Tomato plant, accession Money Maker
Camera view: horizontal (90 deg, fisheye); turntable rotation: 90 degrees
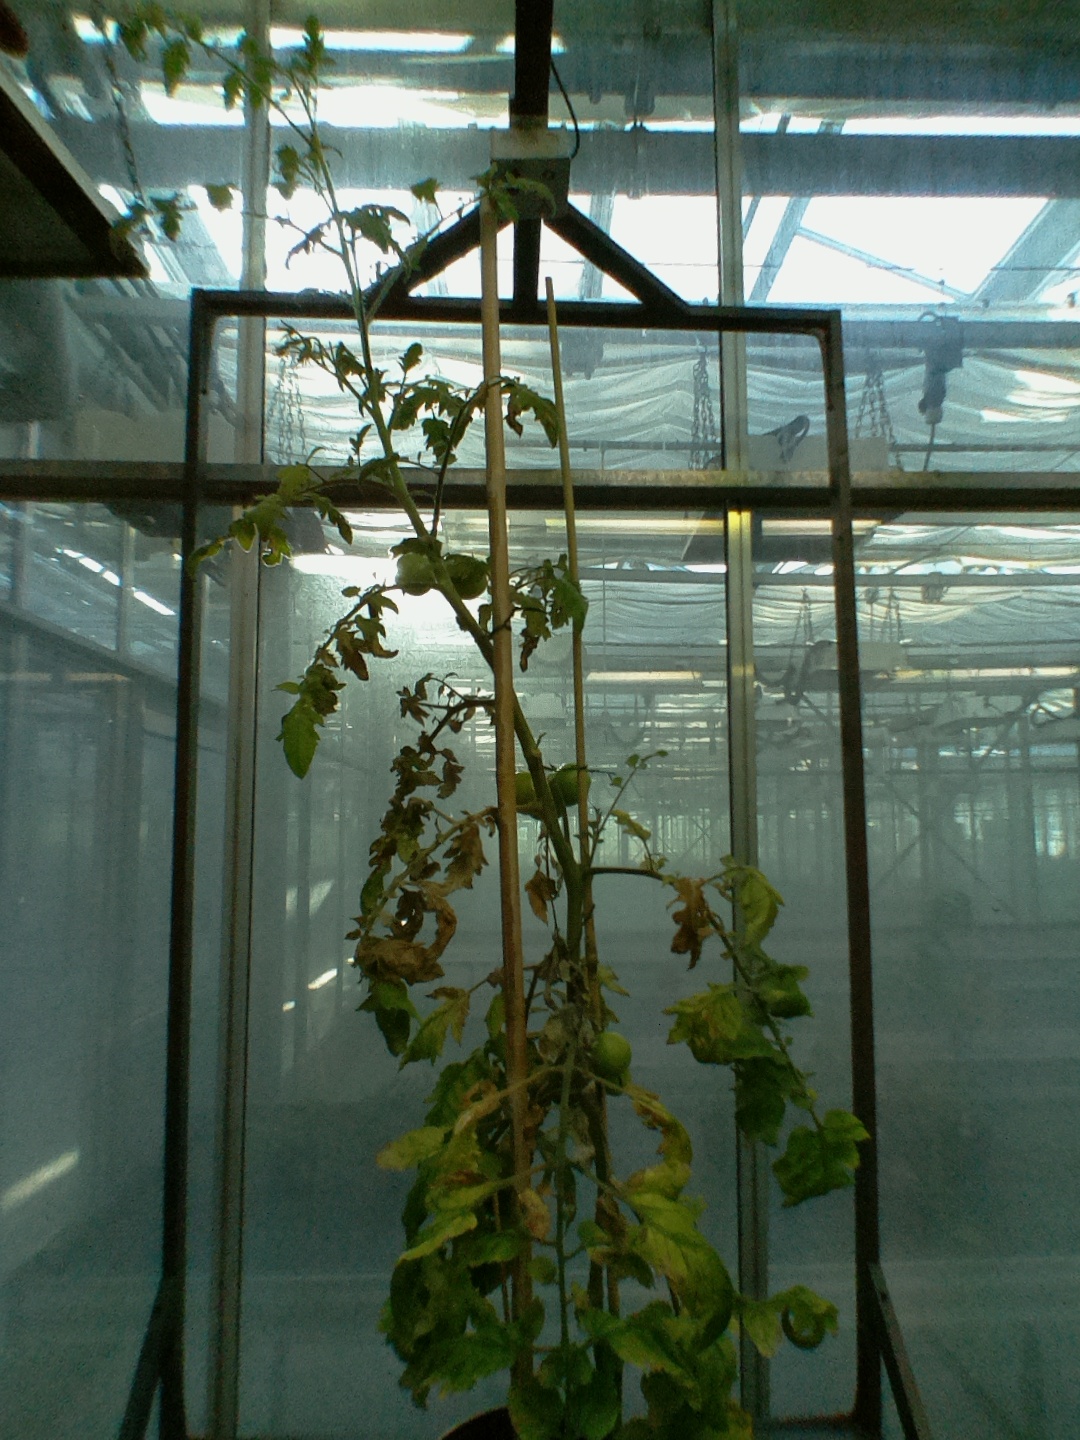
BBCH growth stage 79: 90% -100% of final fruit size